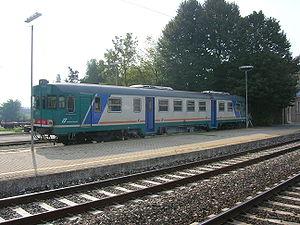
Les Autorails FS ALn 668 représentent une grande famille d'automotrices ferroviaires légères, construites à partir du début des années 1950 jusqu'en 1981 pour les chemins de fer italiens, les FS-Ferrovie dello Stato. La majorité des rames construites sont toujours en service en 2011.